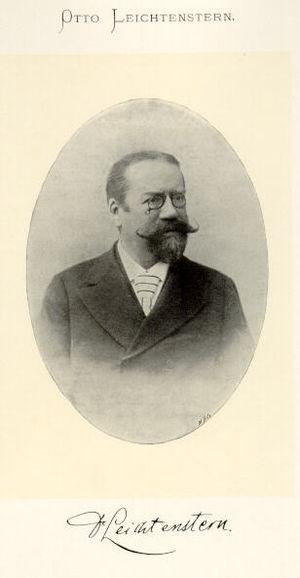
La grippe de 1889-1890 est une pandémie de grippe mortelle qui a tué environ un million de personnes dans le monde. L'épidémie a été surnommée grippe asiatique ou grippe russe. Pendant un certain temps, il a été supposé que la souche virale responsable était le virus de la grippe A de sous-type H2N2. Récemment, il a été affirmé que la souche était le sous-type H3N8 du même virus.